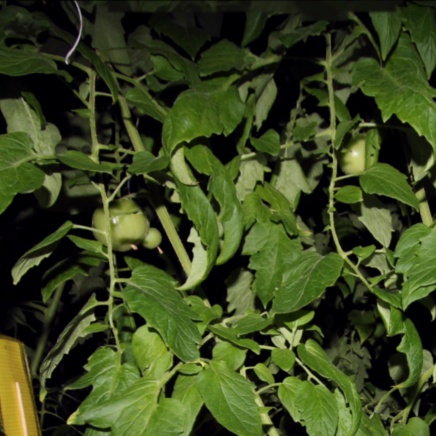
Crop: tomato